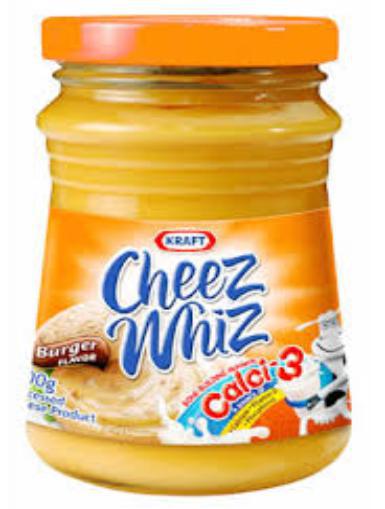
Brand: Cheez Whiz
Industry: Food